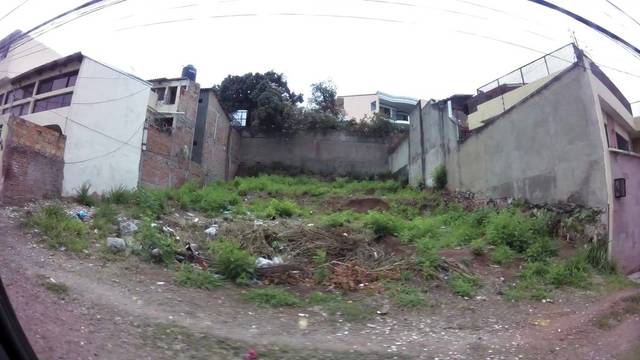
Region: Honduras
Coordinates: 14.086, -87.193